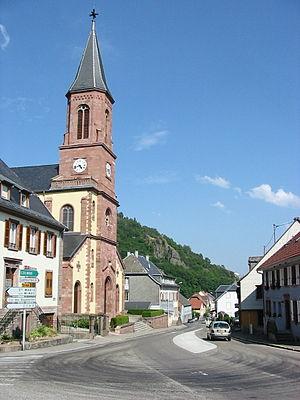
Le Bonhomme est une commune française de moyenne montagne située dans le département du Haut-Rhin, en région Grand Est.